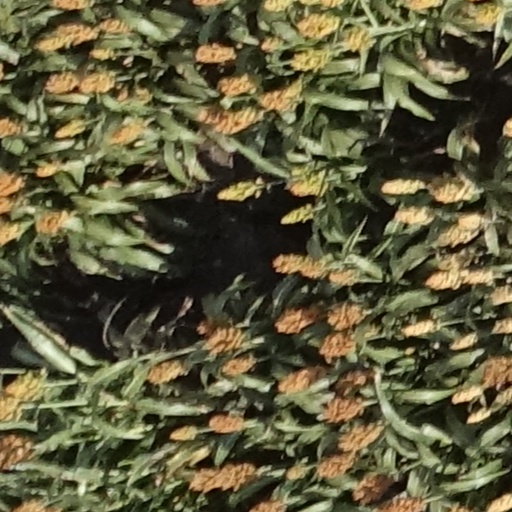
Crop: sorghum